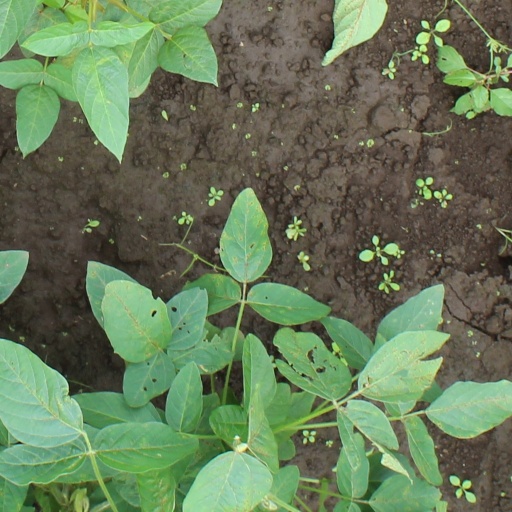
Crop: soybean